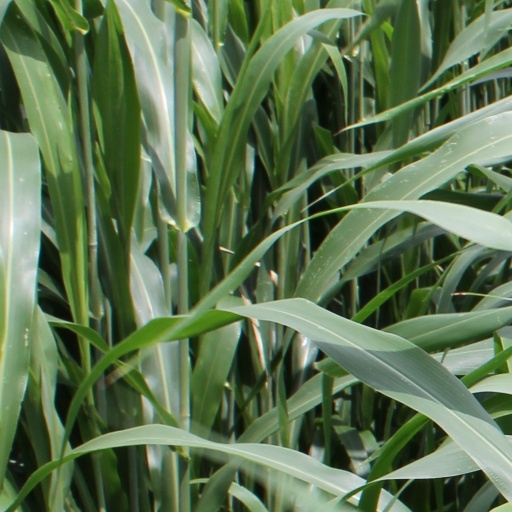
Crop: sorghum